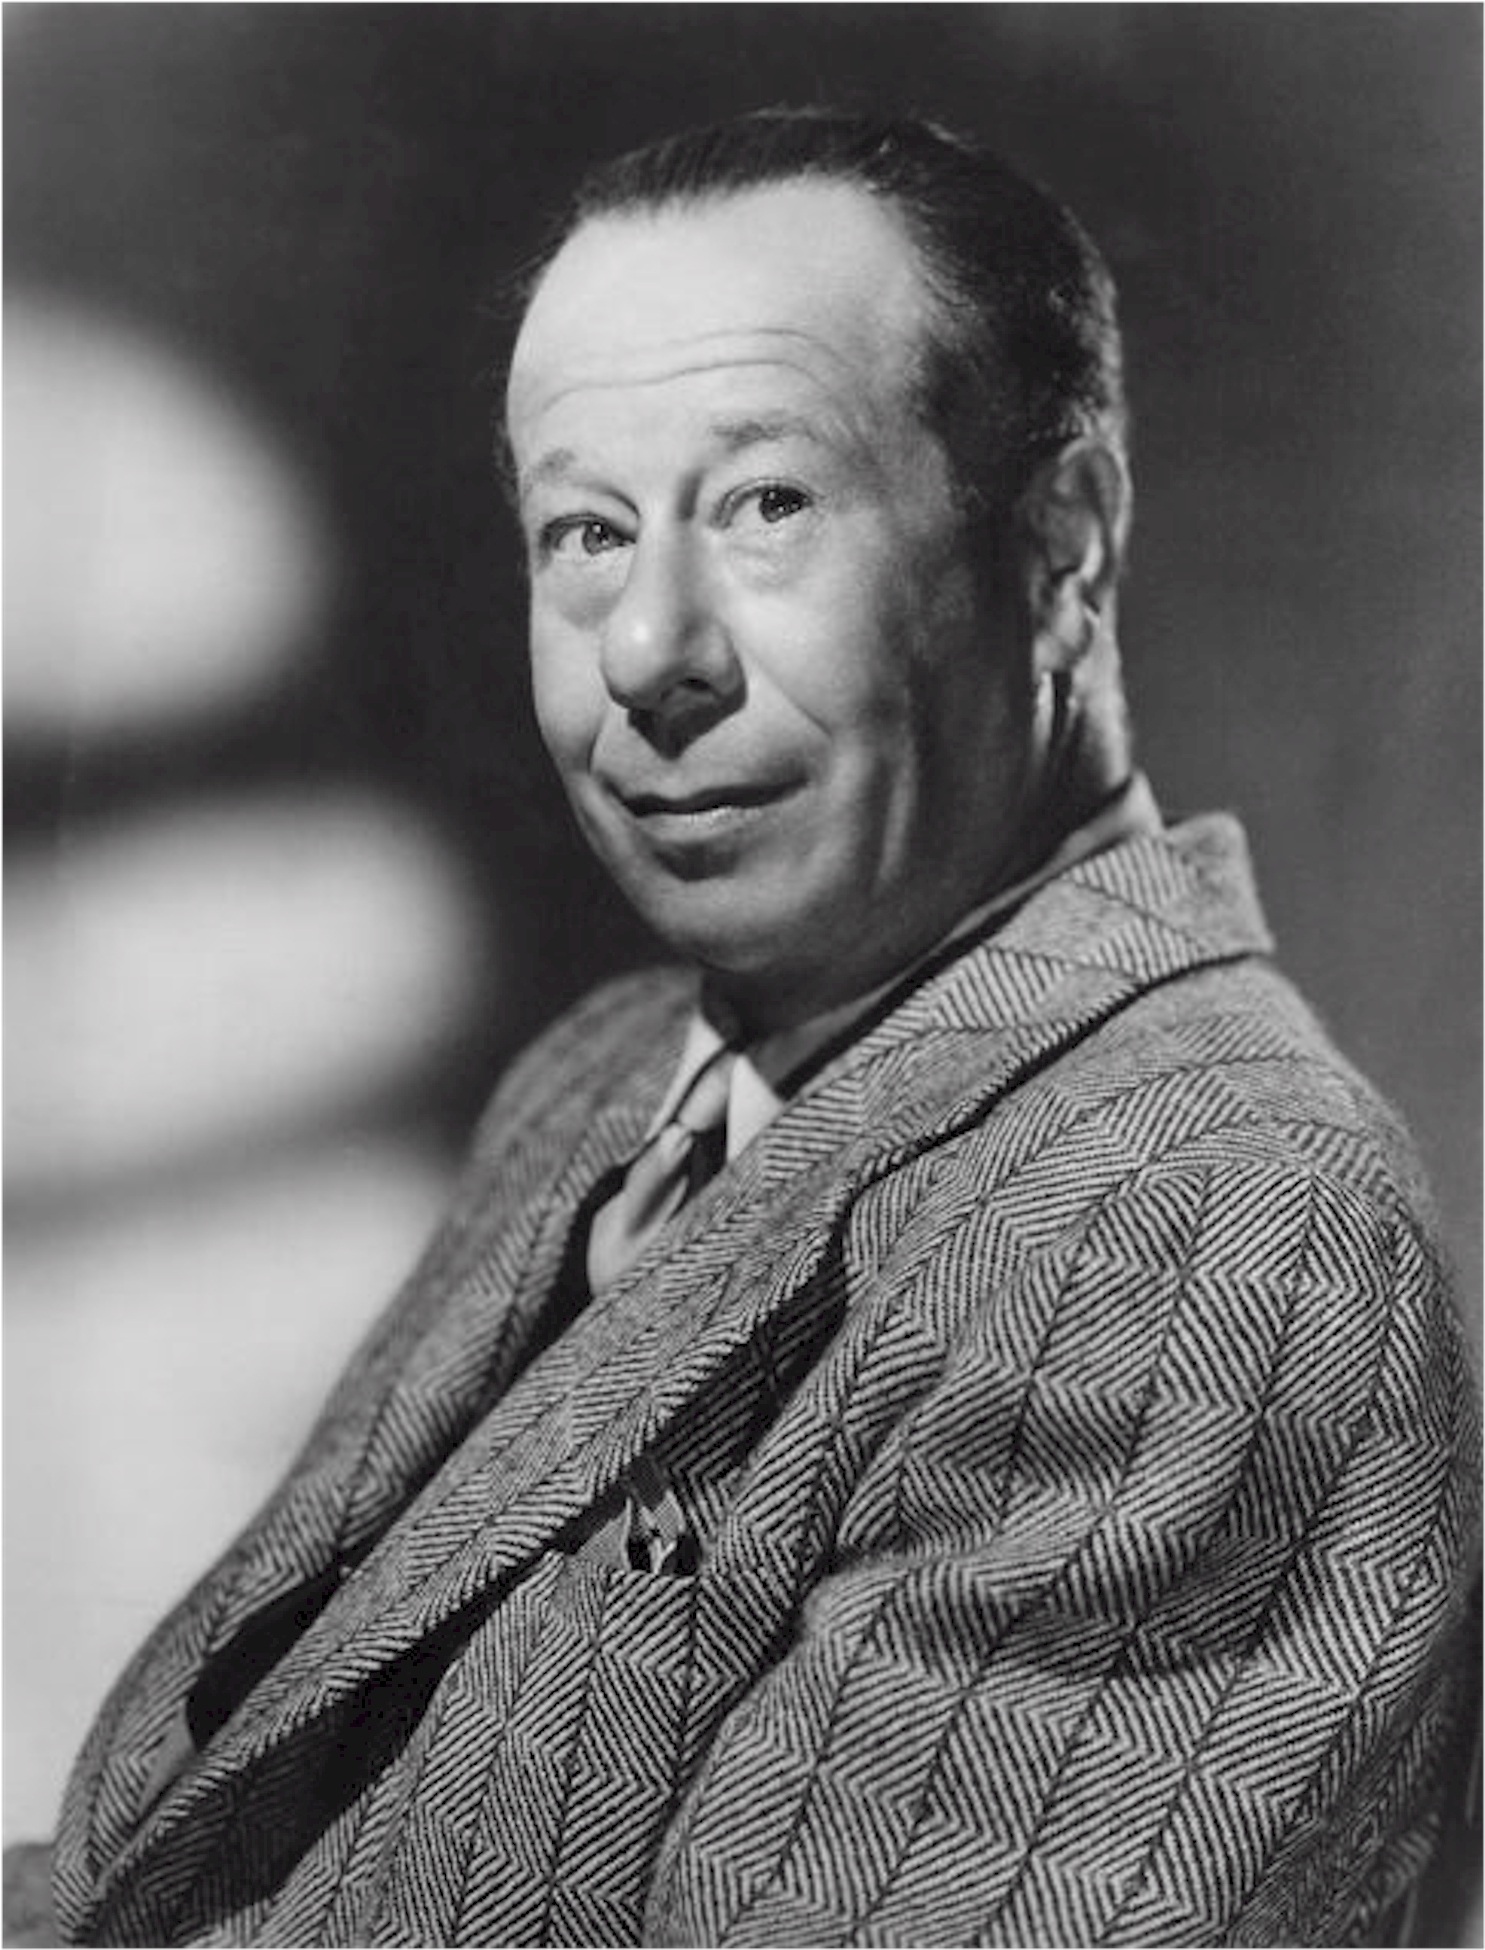
man, person, black and white, film, portrait, profession, monochrome, american, drawing, photograph, cinema, character, movie, actor, broadway, vaudeville, comedian, the wizard of oz, monochrome photography, motion pictures, musical fantasy, bert lahr, cowardly lion